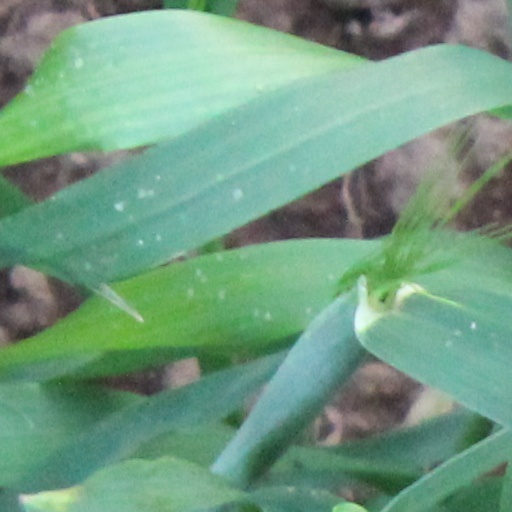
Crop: wheat